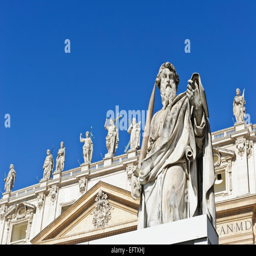
statue holding a sword outside baroque structure .